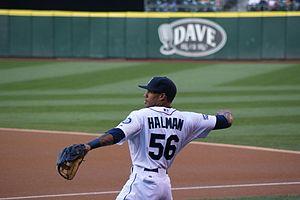
Gregory Anthony Halman, né le 26 août 1987 à Haarlem aux Pays-Bas et mort le 21 novembre 2011 à Rotterdam, est un joueur néerlandais de baseball évoluant à la position de voltigeur pour les Mariners de Seattle de la Ligue majeure de baseball en 2010 et 2011.